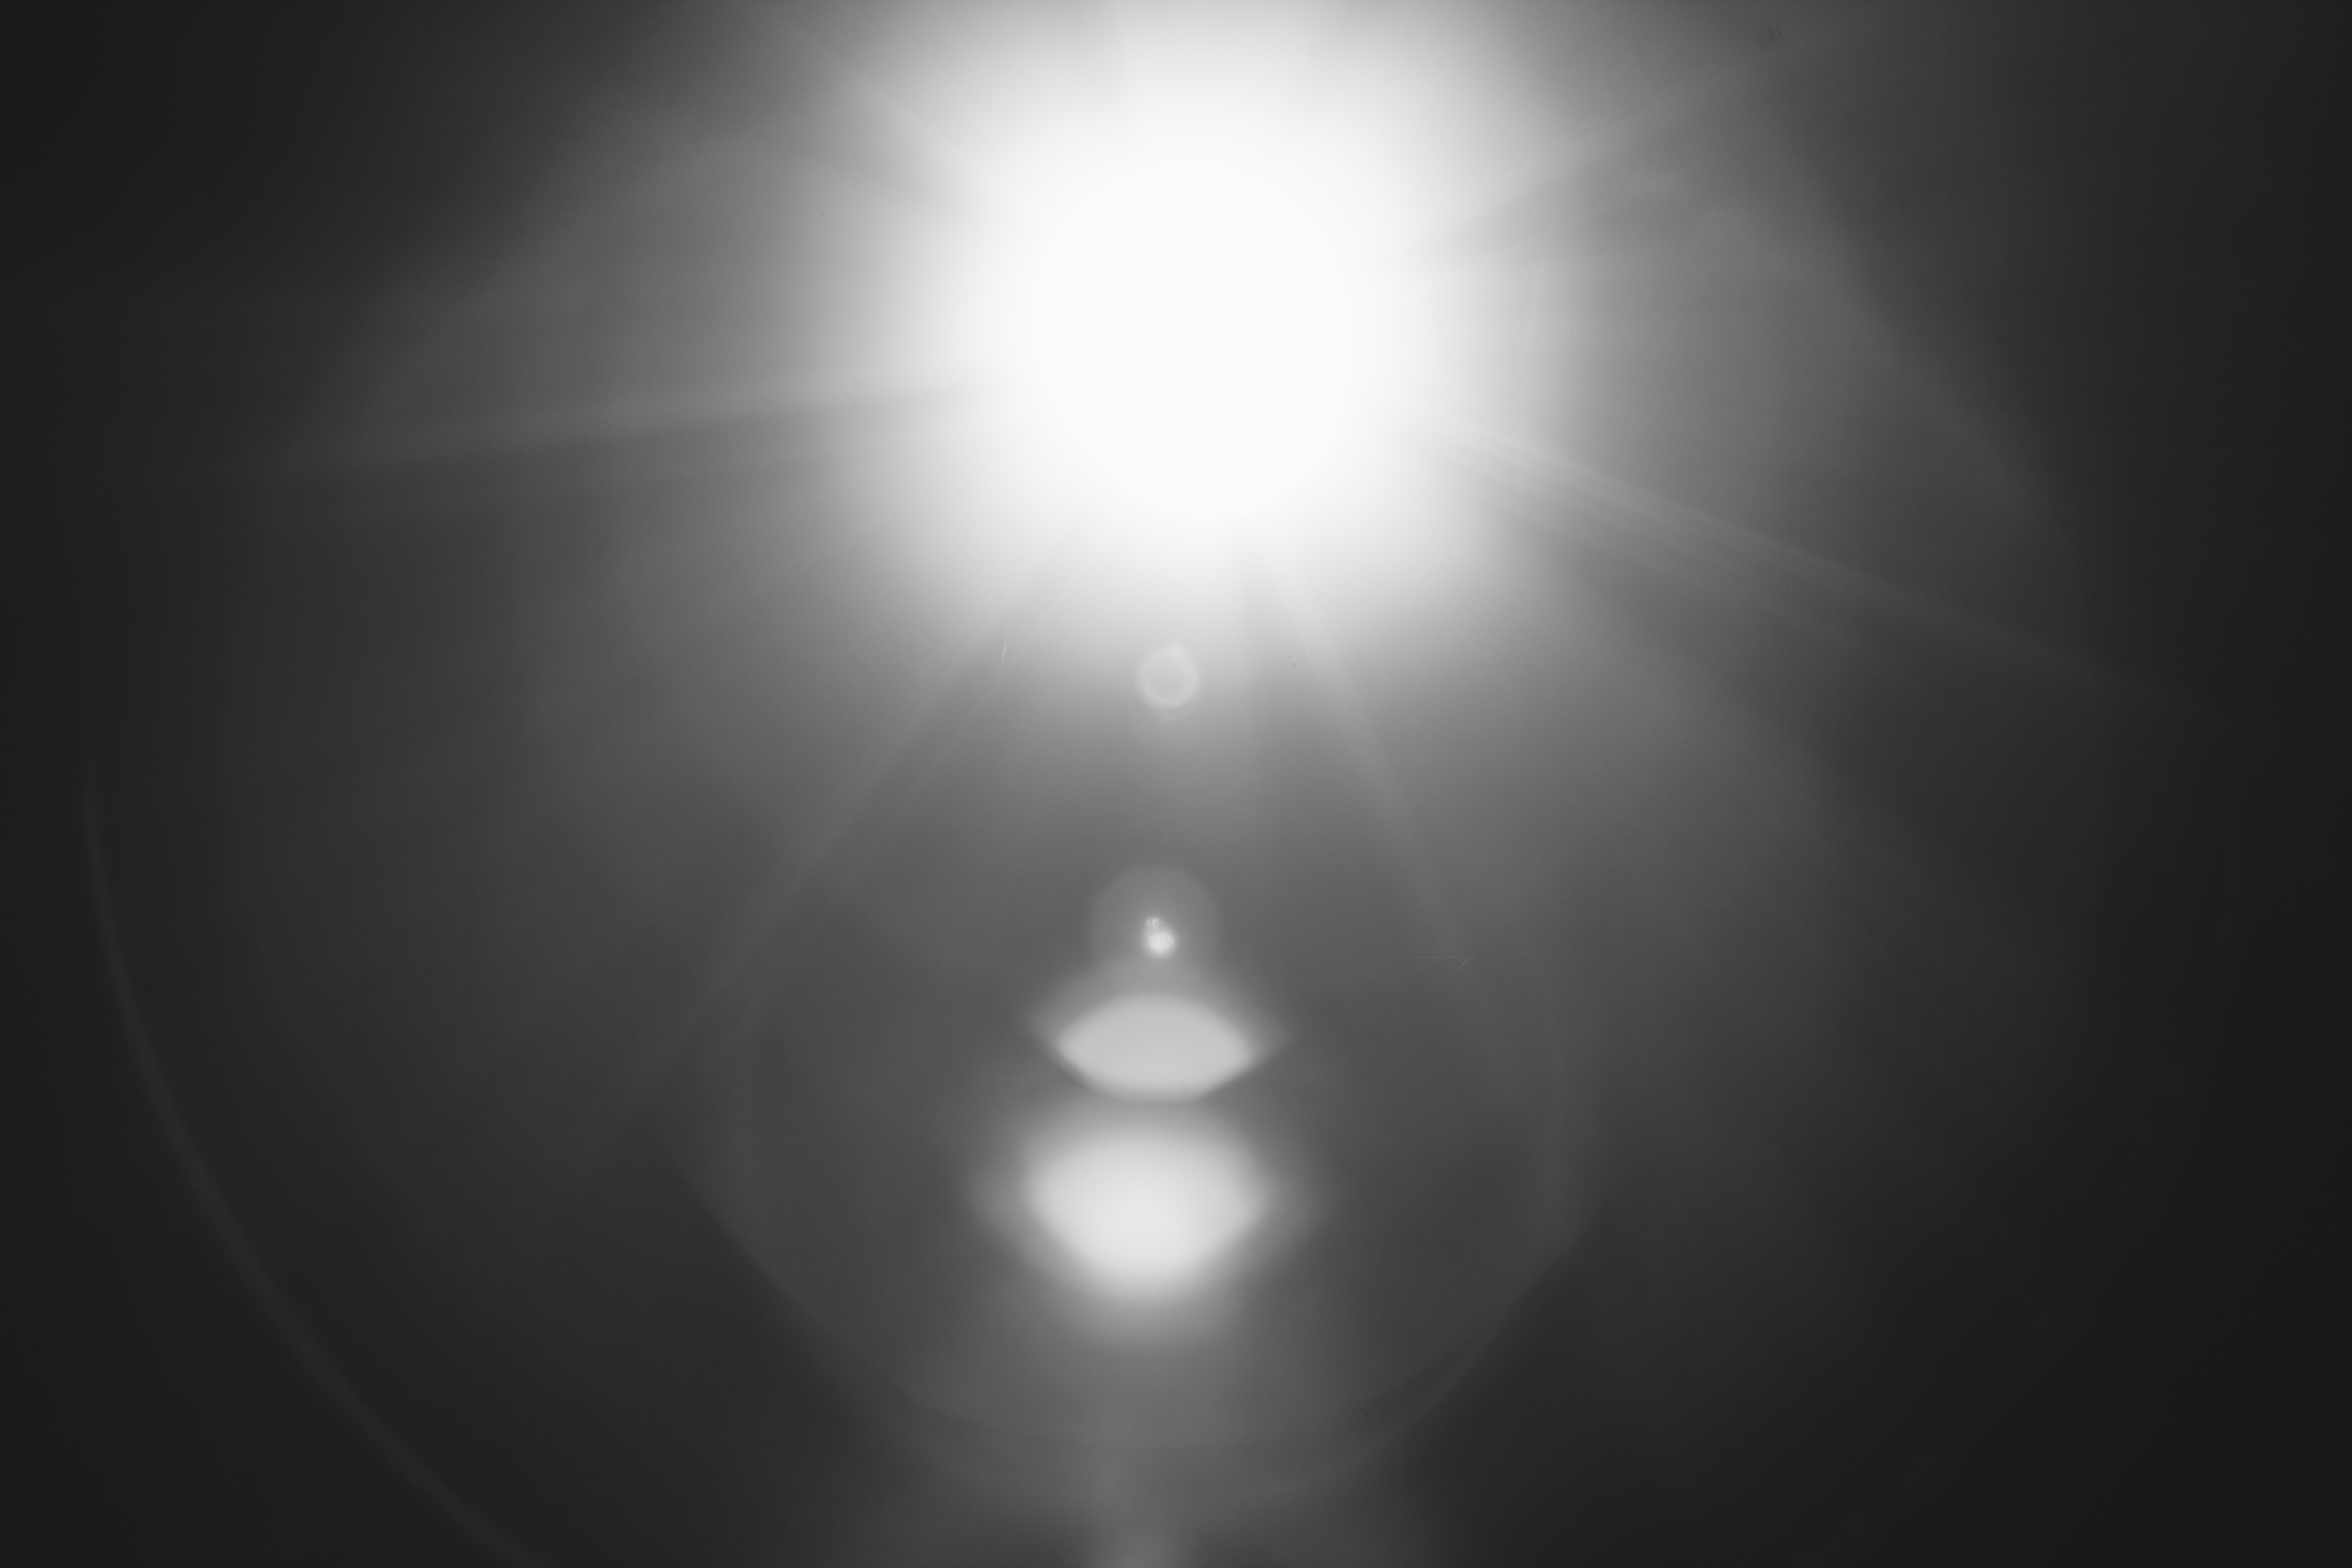
light, black and white, fog, texture, dark, shine, darkness, monochrome, lighting, full moon, circle, lens flare, publicdomain, background, blackbackground, monochrome photography, celestial event